1954 Convention travel document

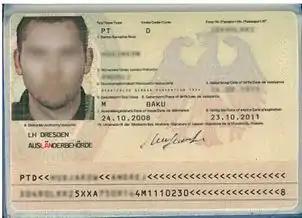
A 1954 Convention travel document issued in Germany in 2008

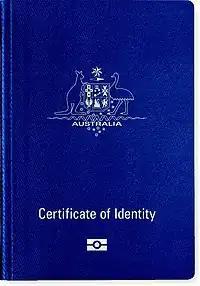
Australian Certificate of Identity, serves as a Stateless Travel Document

A 1954 Convention travel document is a travel document, unlike a Stateless travel document (stateless person by a signatory to the 1954 Convention Relating to the Status of Stateless Persons), issued to a person in circumstances of any difficulties in gaining a travel document from their country of origin. The cover bears the words "travel document" in English and French (and often in the language of the issuing state) along with the date of the convention, but does not bear the two stripes appearing in the upper left corner of the front cover of refugee travel documents. However, some countries, such as Australia and Japan, issue stateless persons travel documents with other names such as Certificate of Identity or Re-entry Permit, etc., regardless of whether the country is a contracting state of 1954 Convention.